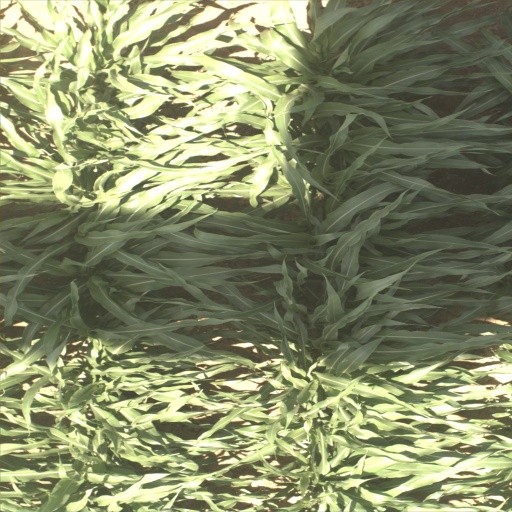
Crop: sorghum